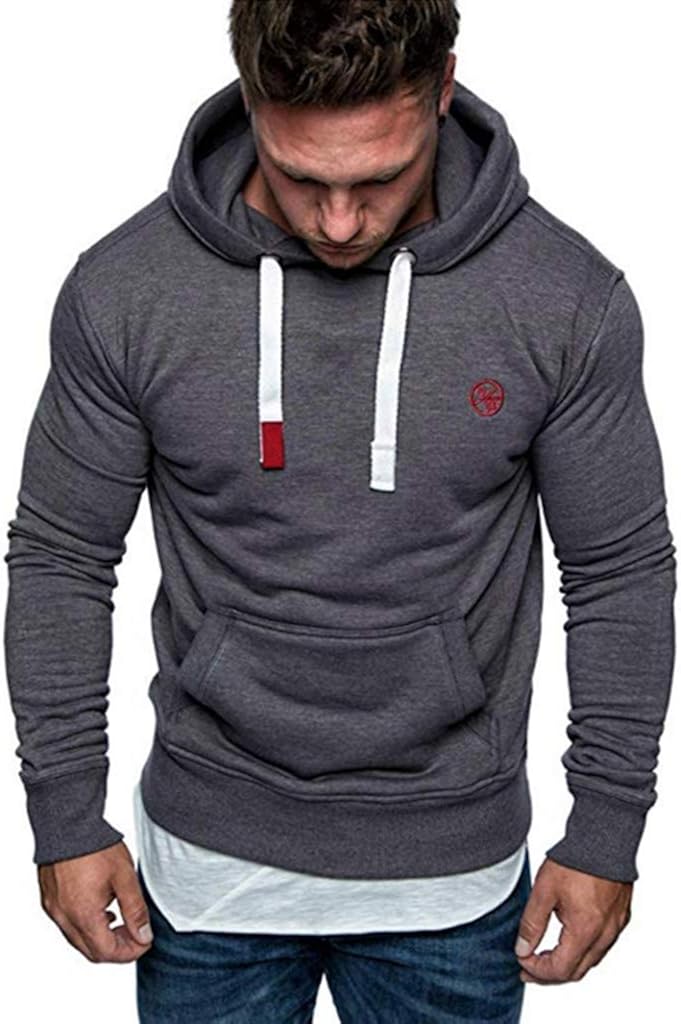
Mens Shirts Clearance Charberry Long Sleeve Autumn Winter Casual Sweatshirt Hoodies Top Blouse Tracksuits (US-M /CN-L, B)
Category: AMAZON FASHION
US-S /CN-M,Bust:102cm/40.2" Shoulder:44cm/17.3" Sleeve:62cm/24.4" Length:66cm/26.0" US-M /CN-L,Bust:106cm/41.7" Shoulder:46cm/18.1" Sleeve:63cm/24.8" Length:68cm/26.8" US-L /CN-XL,Bust:110cm/43.3" Shoulder:48cm/18.9" Sleeve:64cm/25.6" Length:70cm/28.0" US-XL /CN-L2 ,Bust:114cm/44.9" Shoulder:50cm/19.7" Sleeve:65cm/26.0" Length:72cm/28.3" US-L2 /CN-L3,Bust:118cm/46.5" Shoulder:52cm/20.5" Sleeve:66cm/26.4" Length:74cm/29.1" women skirts long for work plus size maxi two outfits elastic waist black high low jeans sets suits church cotton flower pencil jean wedding party in women under dollars waisted mini sexy lingerie denim plaid stretch micro dress xs sex set pocket miniskirts leather 2xl starry kids sleep tops fashion clearance summer on sale leggings prime tank workout built bra dressy xxl shirts sayings t graphic pack shirt plus 2x 4x 1x tees sweaters fashion hoodies sweatshirts jeans pants skirts shorts legging chancletas de hombre t shirts fashion mens sleeve shirt tops long casual slim women shorts cotton browse/everything short sleeves summer t-shirts blouse t-shirt dress t-shirts with sayings tunic pack black bra bundle bodysuits brands crop funny guess graphic camouflage pocket sweatshirt logo made usa on purple plain sport s sexy sets stripe unicorn v-neck vintage vests gun n roses lips 30th birthday hot vest shirts business blue black bell sleeves cup dress shirt
Features: 100% Polyester | Imported | Lace Up closure | Hand Wash Only | ❀❀❀Season:Autumn,Winter Gender:Men Occasion:Daily,Casual Material:Polyester Pattern Type:Splicing Style:Casual,Sport Sleeve length:Long Sleeve Fit:Fits ture to size Thickness:Standard How to wash:Hand wash Cold,Hang or Line Dry What you get:1 PC Men Blouse | blouse t-shirt dress t-shirts with sayings tunic pack black bra bundle bodysuits brands crop funny guess graphic camouflage pocket sweatshirt logo made usa on purple plain sport s sexy sets stripe unicorn v-neck vintage vests gun n roses lips 30th birthday hot vest shirts business blue black bell sleeves cup dress shirt